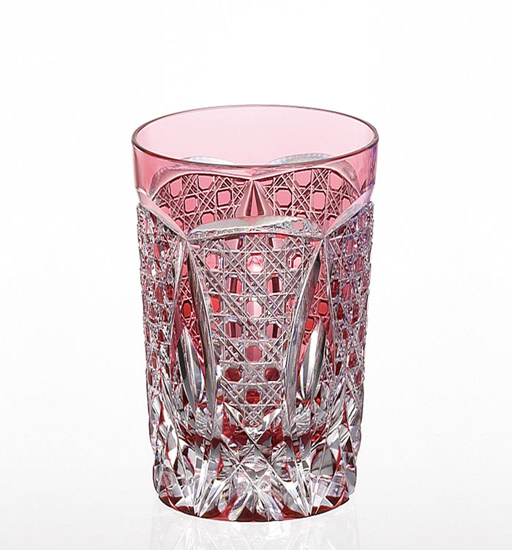
industry , designed by person , a master